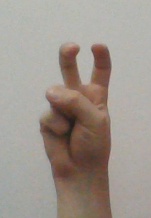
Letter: toot